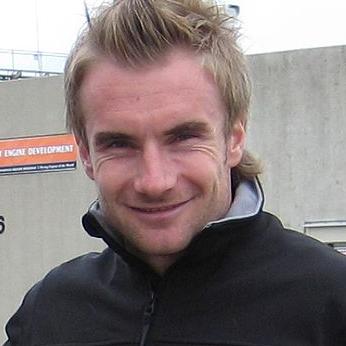
Age: 26